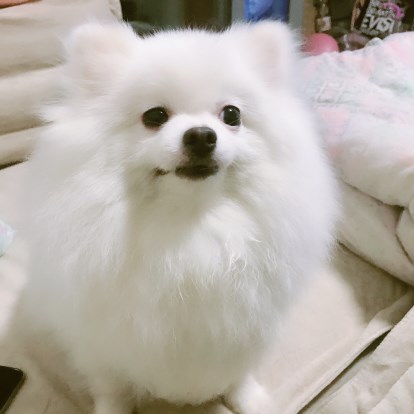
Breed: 1936-n000005-Pomeranian